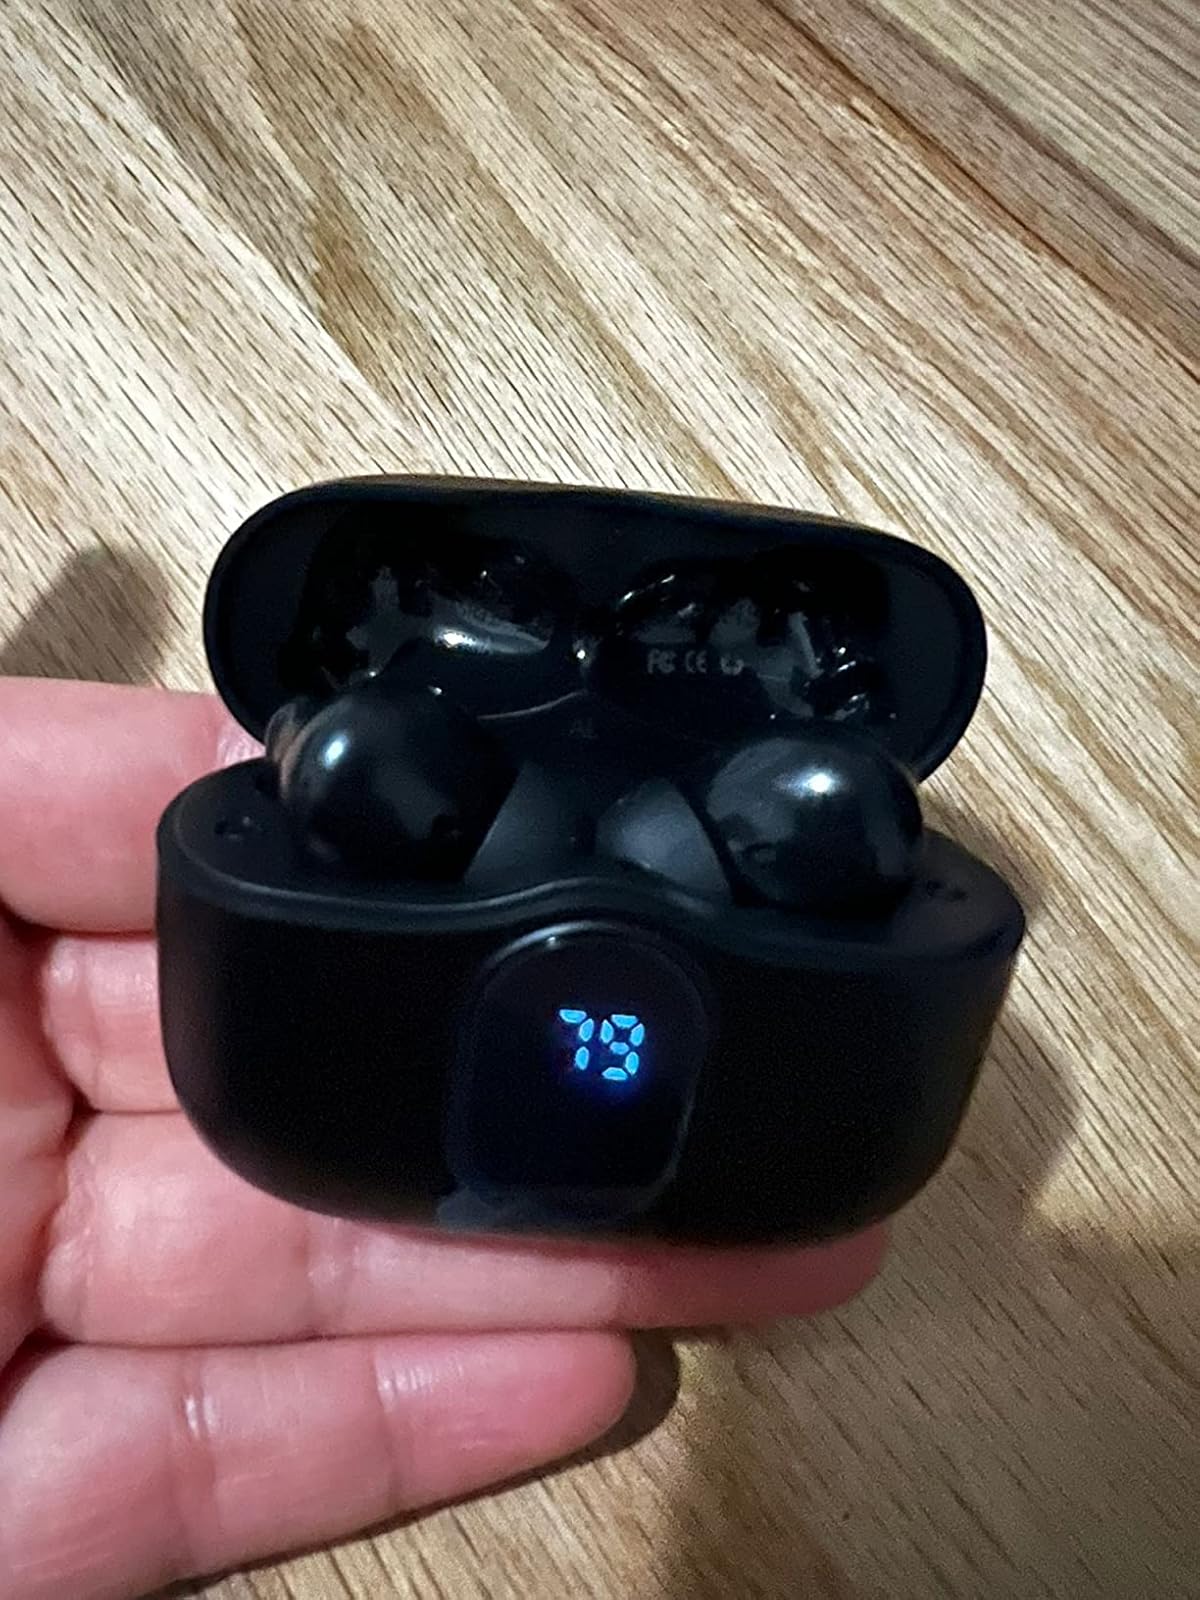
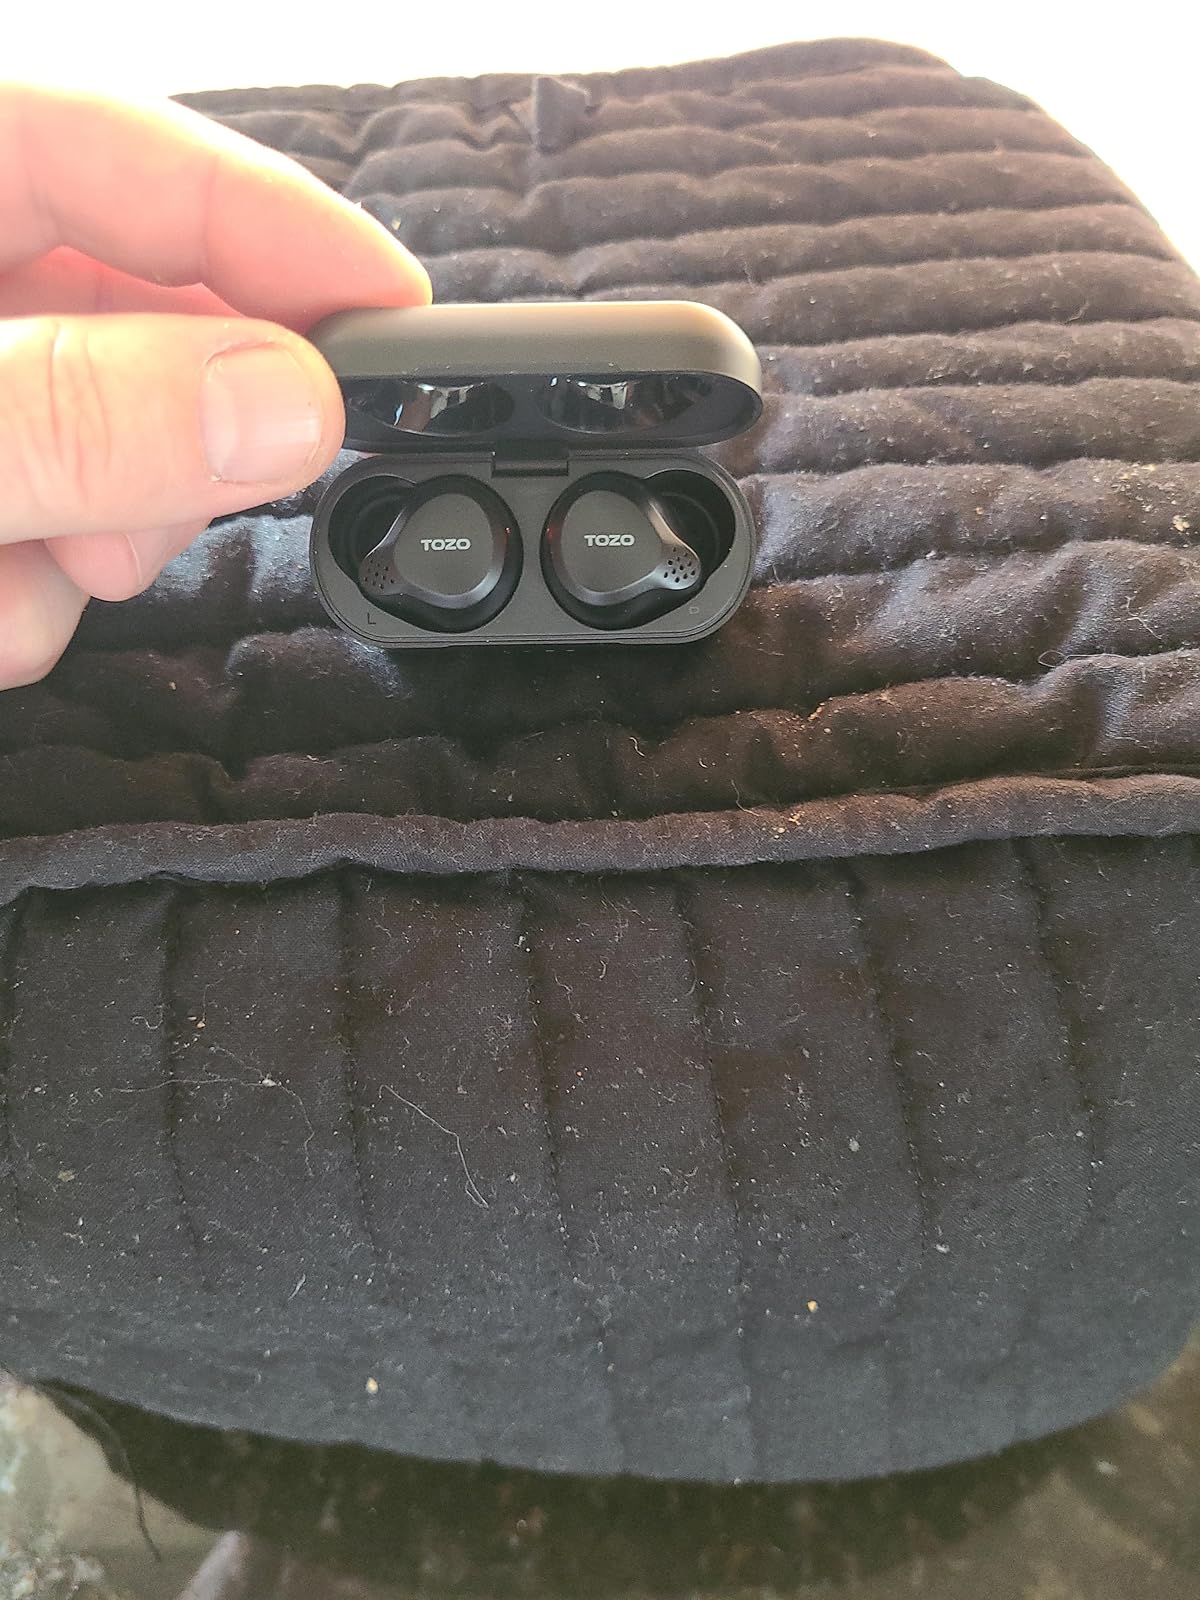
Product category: earbuds
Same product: no